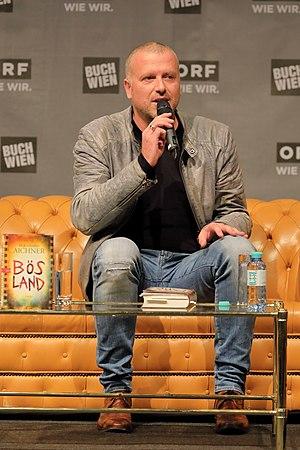
Bernhard Aichner, né en 1972 à Innsbruck, est un écrivain, dramaturge et photographe autrichien, auteur de roman policier.